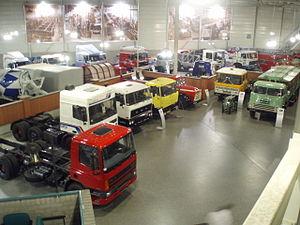
Camions DAF de différentes générations, au DAF museum, Pays Bas
DAF Trucks est un constructeur automobile néerlandais, dont le siège social se situe à Eindhoven. DAF Trucks appartient au groupe américain PACCAR.